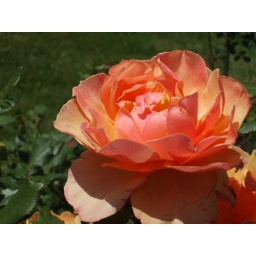
orange rose in my front yard